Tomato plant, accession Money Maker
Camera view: tilt-top (135 deg); turntable rotation: 30 degrees
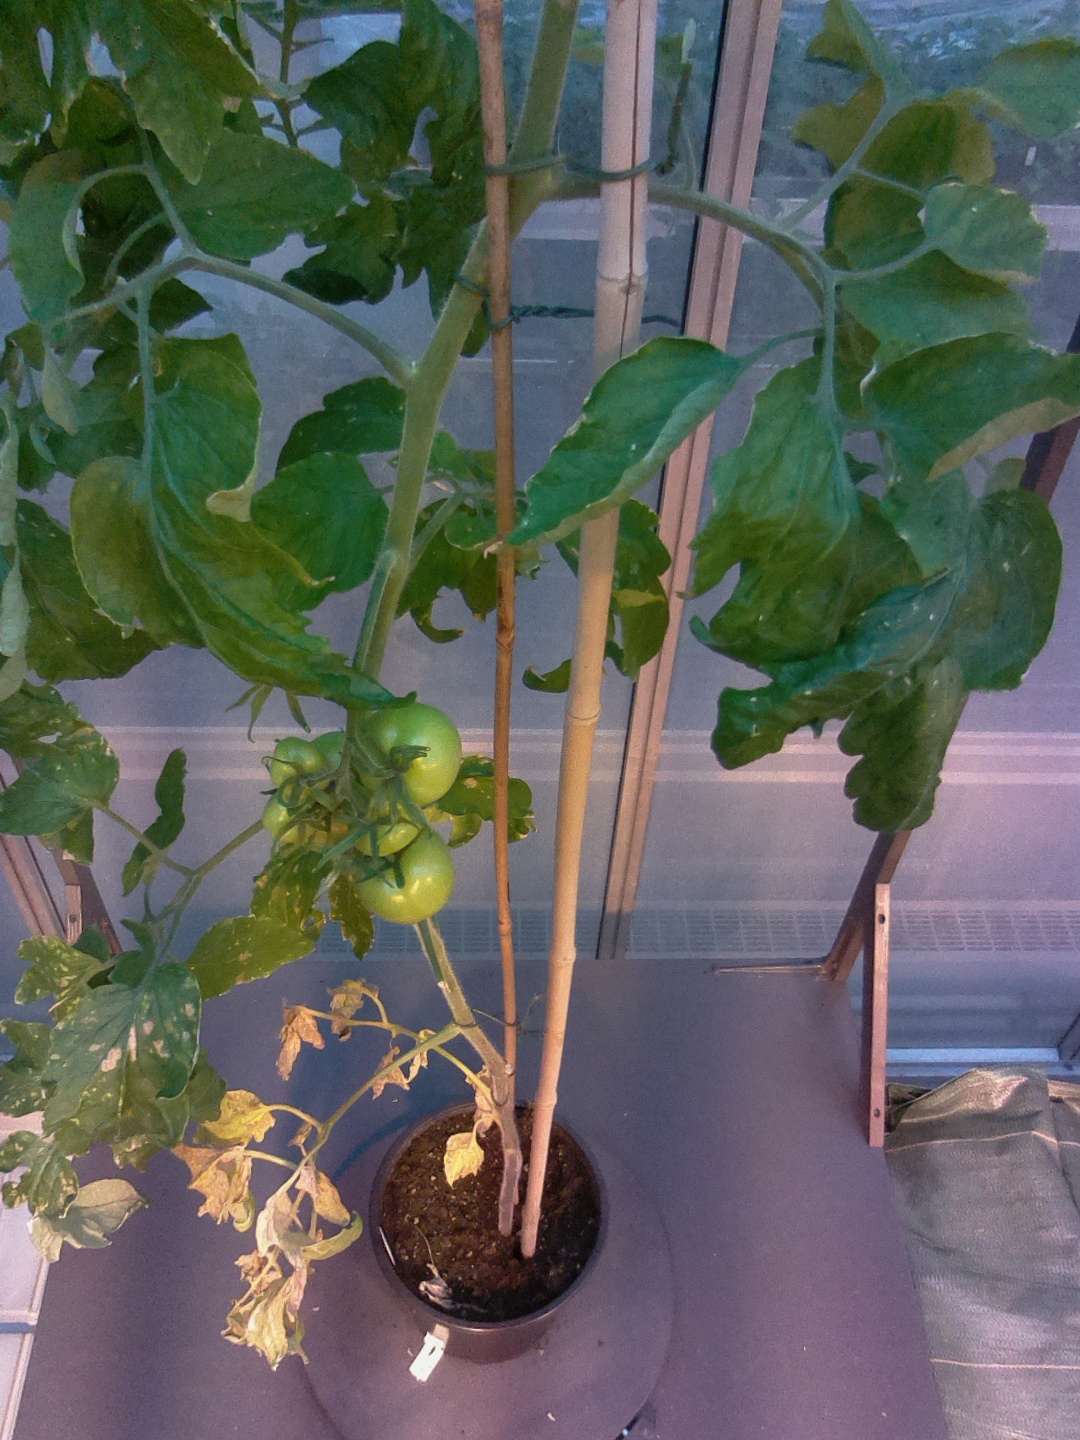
BBCH growth stage 77: 70%-80% of final fruit size